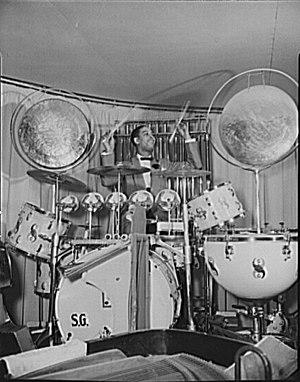
William Alexander Greer est un batteur américain de jazz, né à Long Branch dans le New Jersey le 13 décembre 1895 et mort le 23 mars 1982.